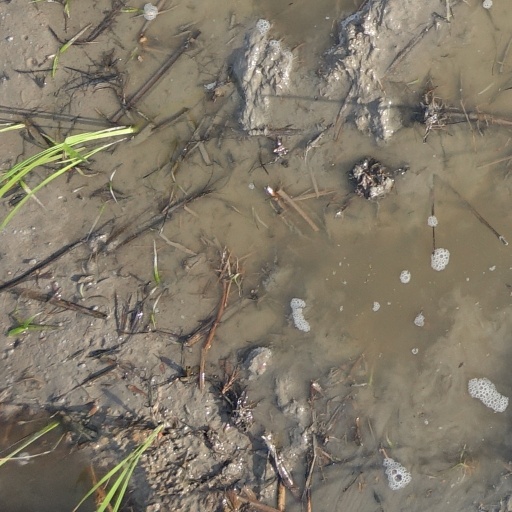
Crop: rice